Jack Markell

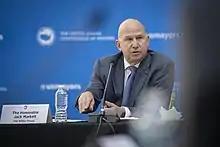
Markell as White House coordinator for Operation Allies Welcome in October 2021

As in Markell's first term, the slow national economic recovery left Delaware with a budget shortfall. In order to sign a constitutionally mandated balanced budget, Markell proposed a budget for fiscal year 2014 that included an extension of some 2009 revenue enhancements. While his budget extended previous tax increases, he also proposed to decrease tax rates where possible. He signed bills extending the tax rates in March 2013 and a full budget on July 1, 2013.